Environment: real
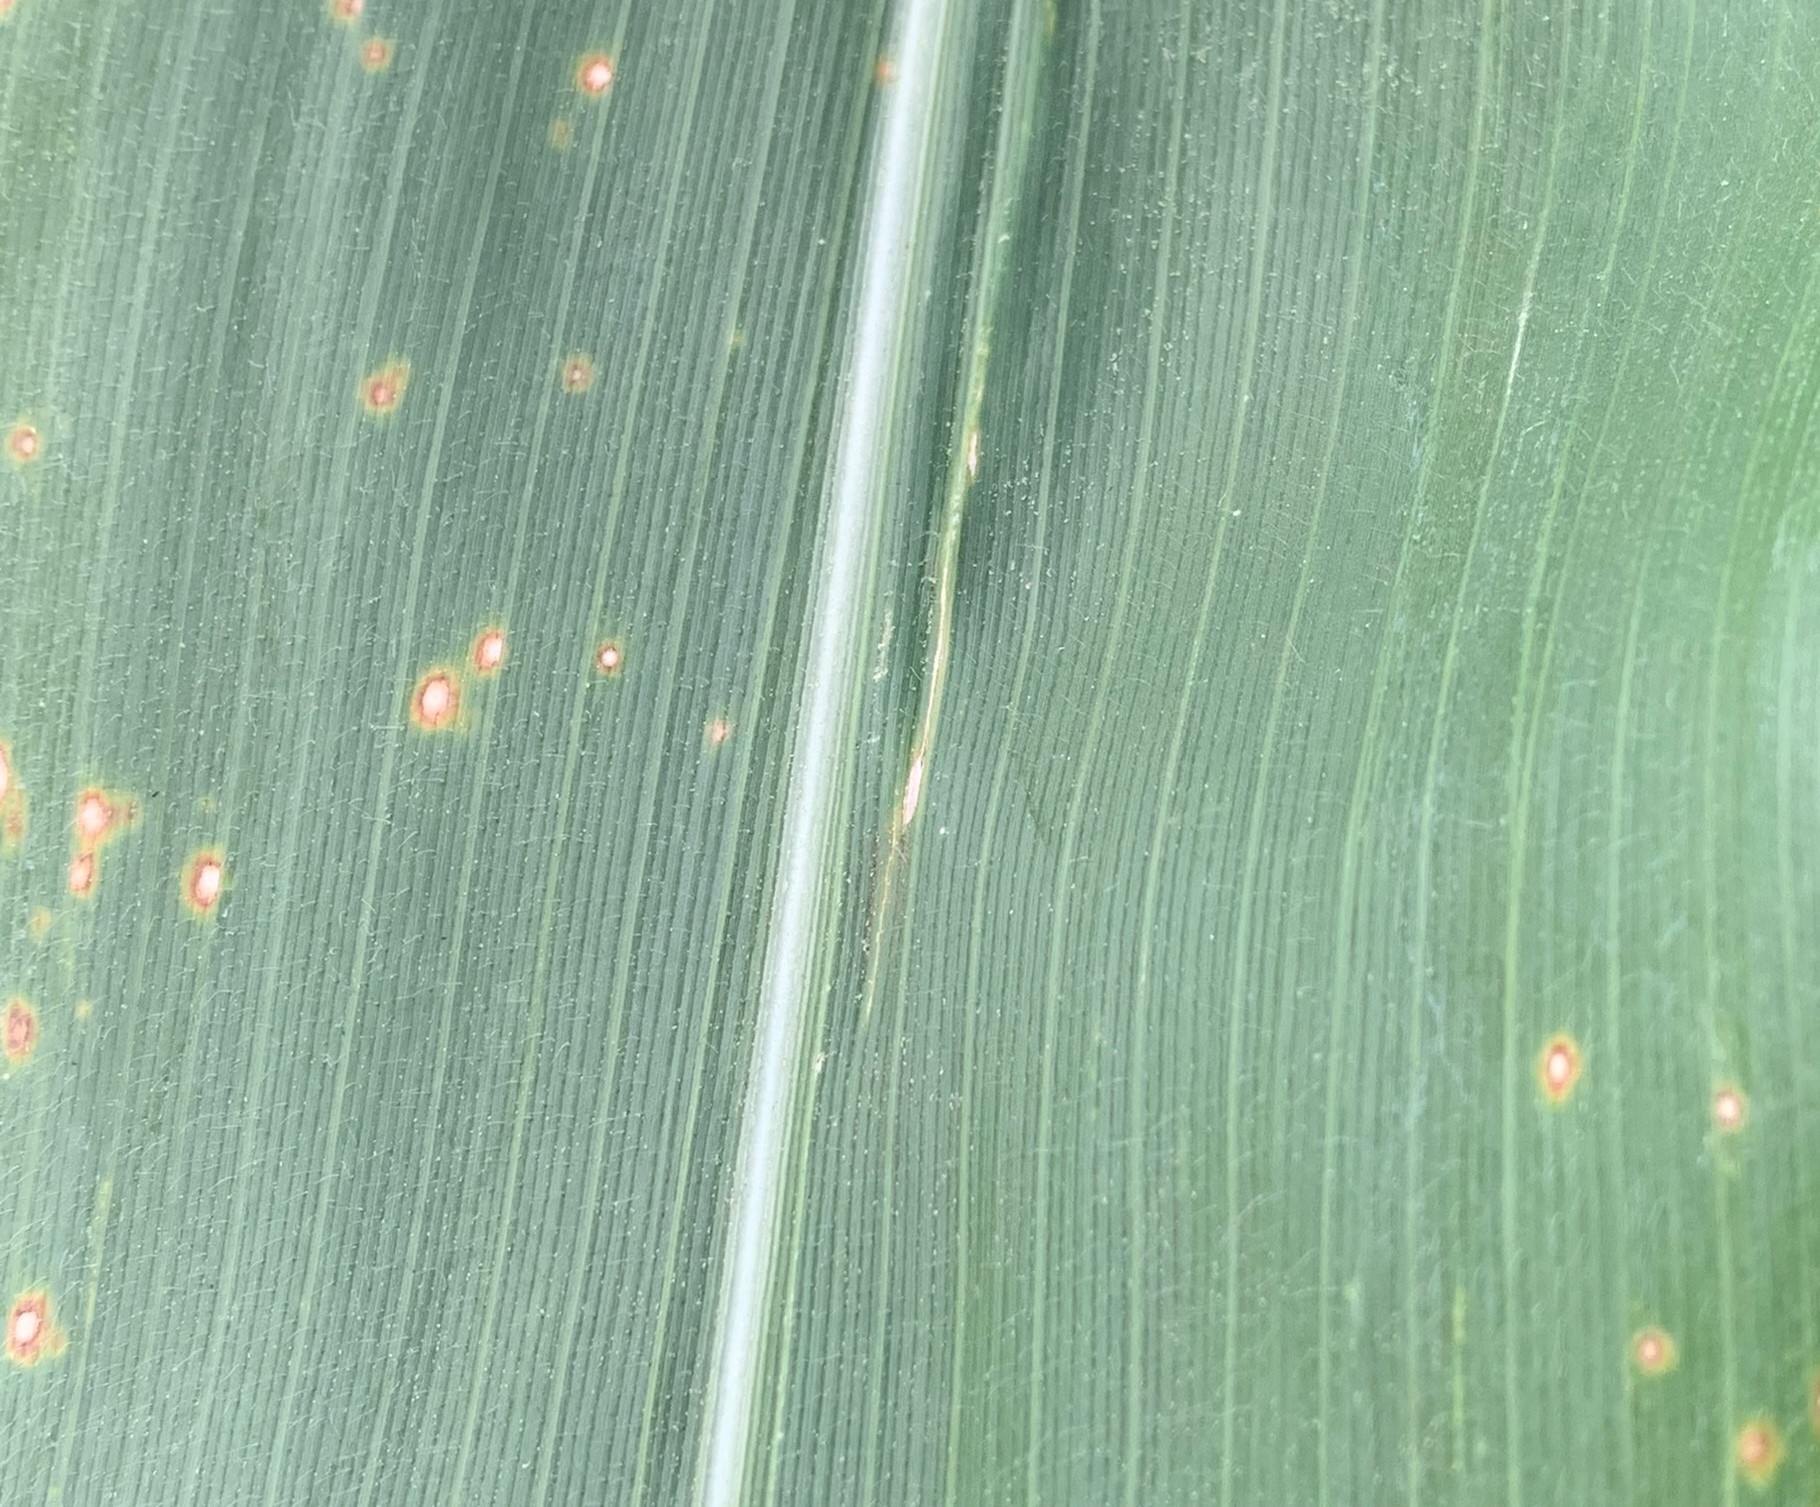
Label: lethal_necrosis